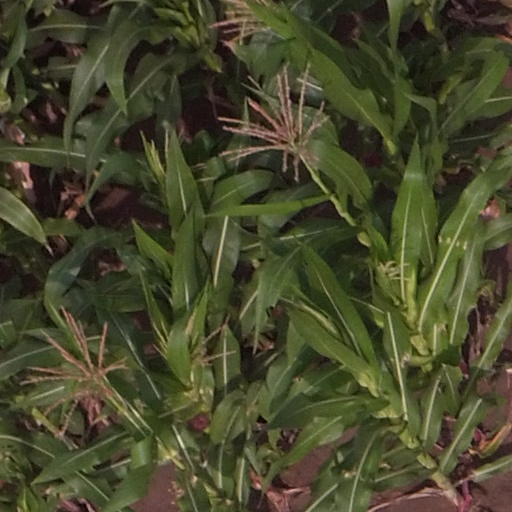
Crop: maize; corn